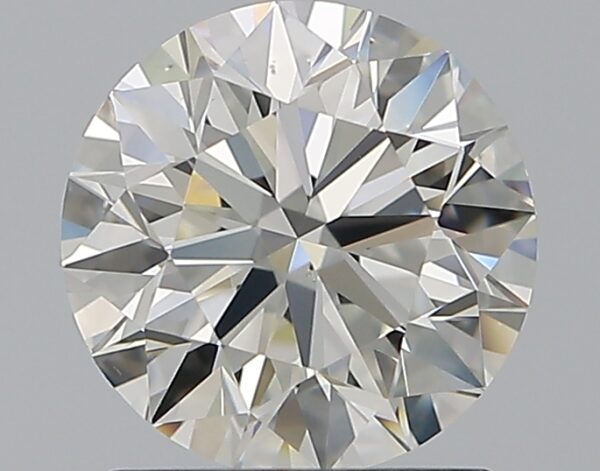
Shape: round
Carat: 1.2
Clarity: VS2
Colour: J
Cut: EX
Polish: EX
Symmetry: EX
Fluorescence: F
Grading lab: GIA
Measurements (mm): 6.75 x 6.79 x 4.23